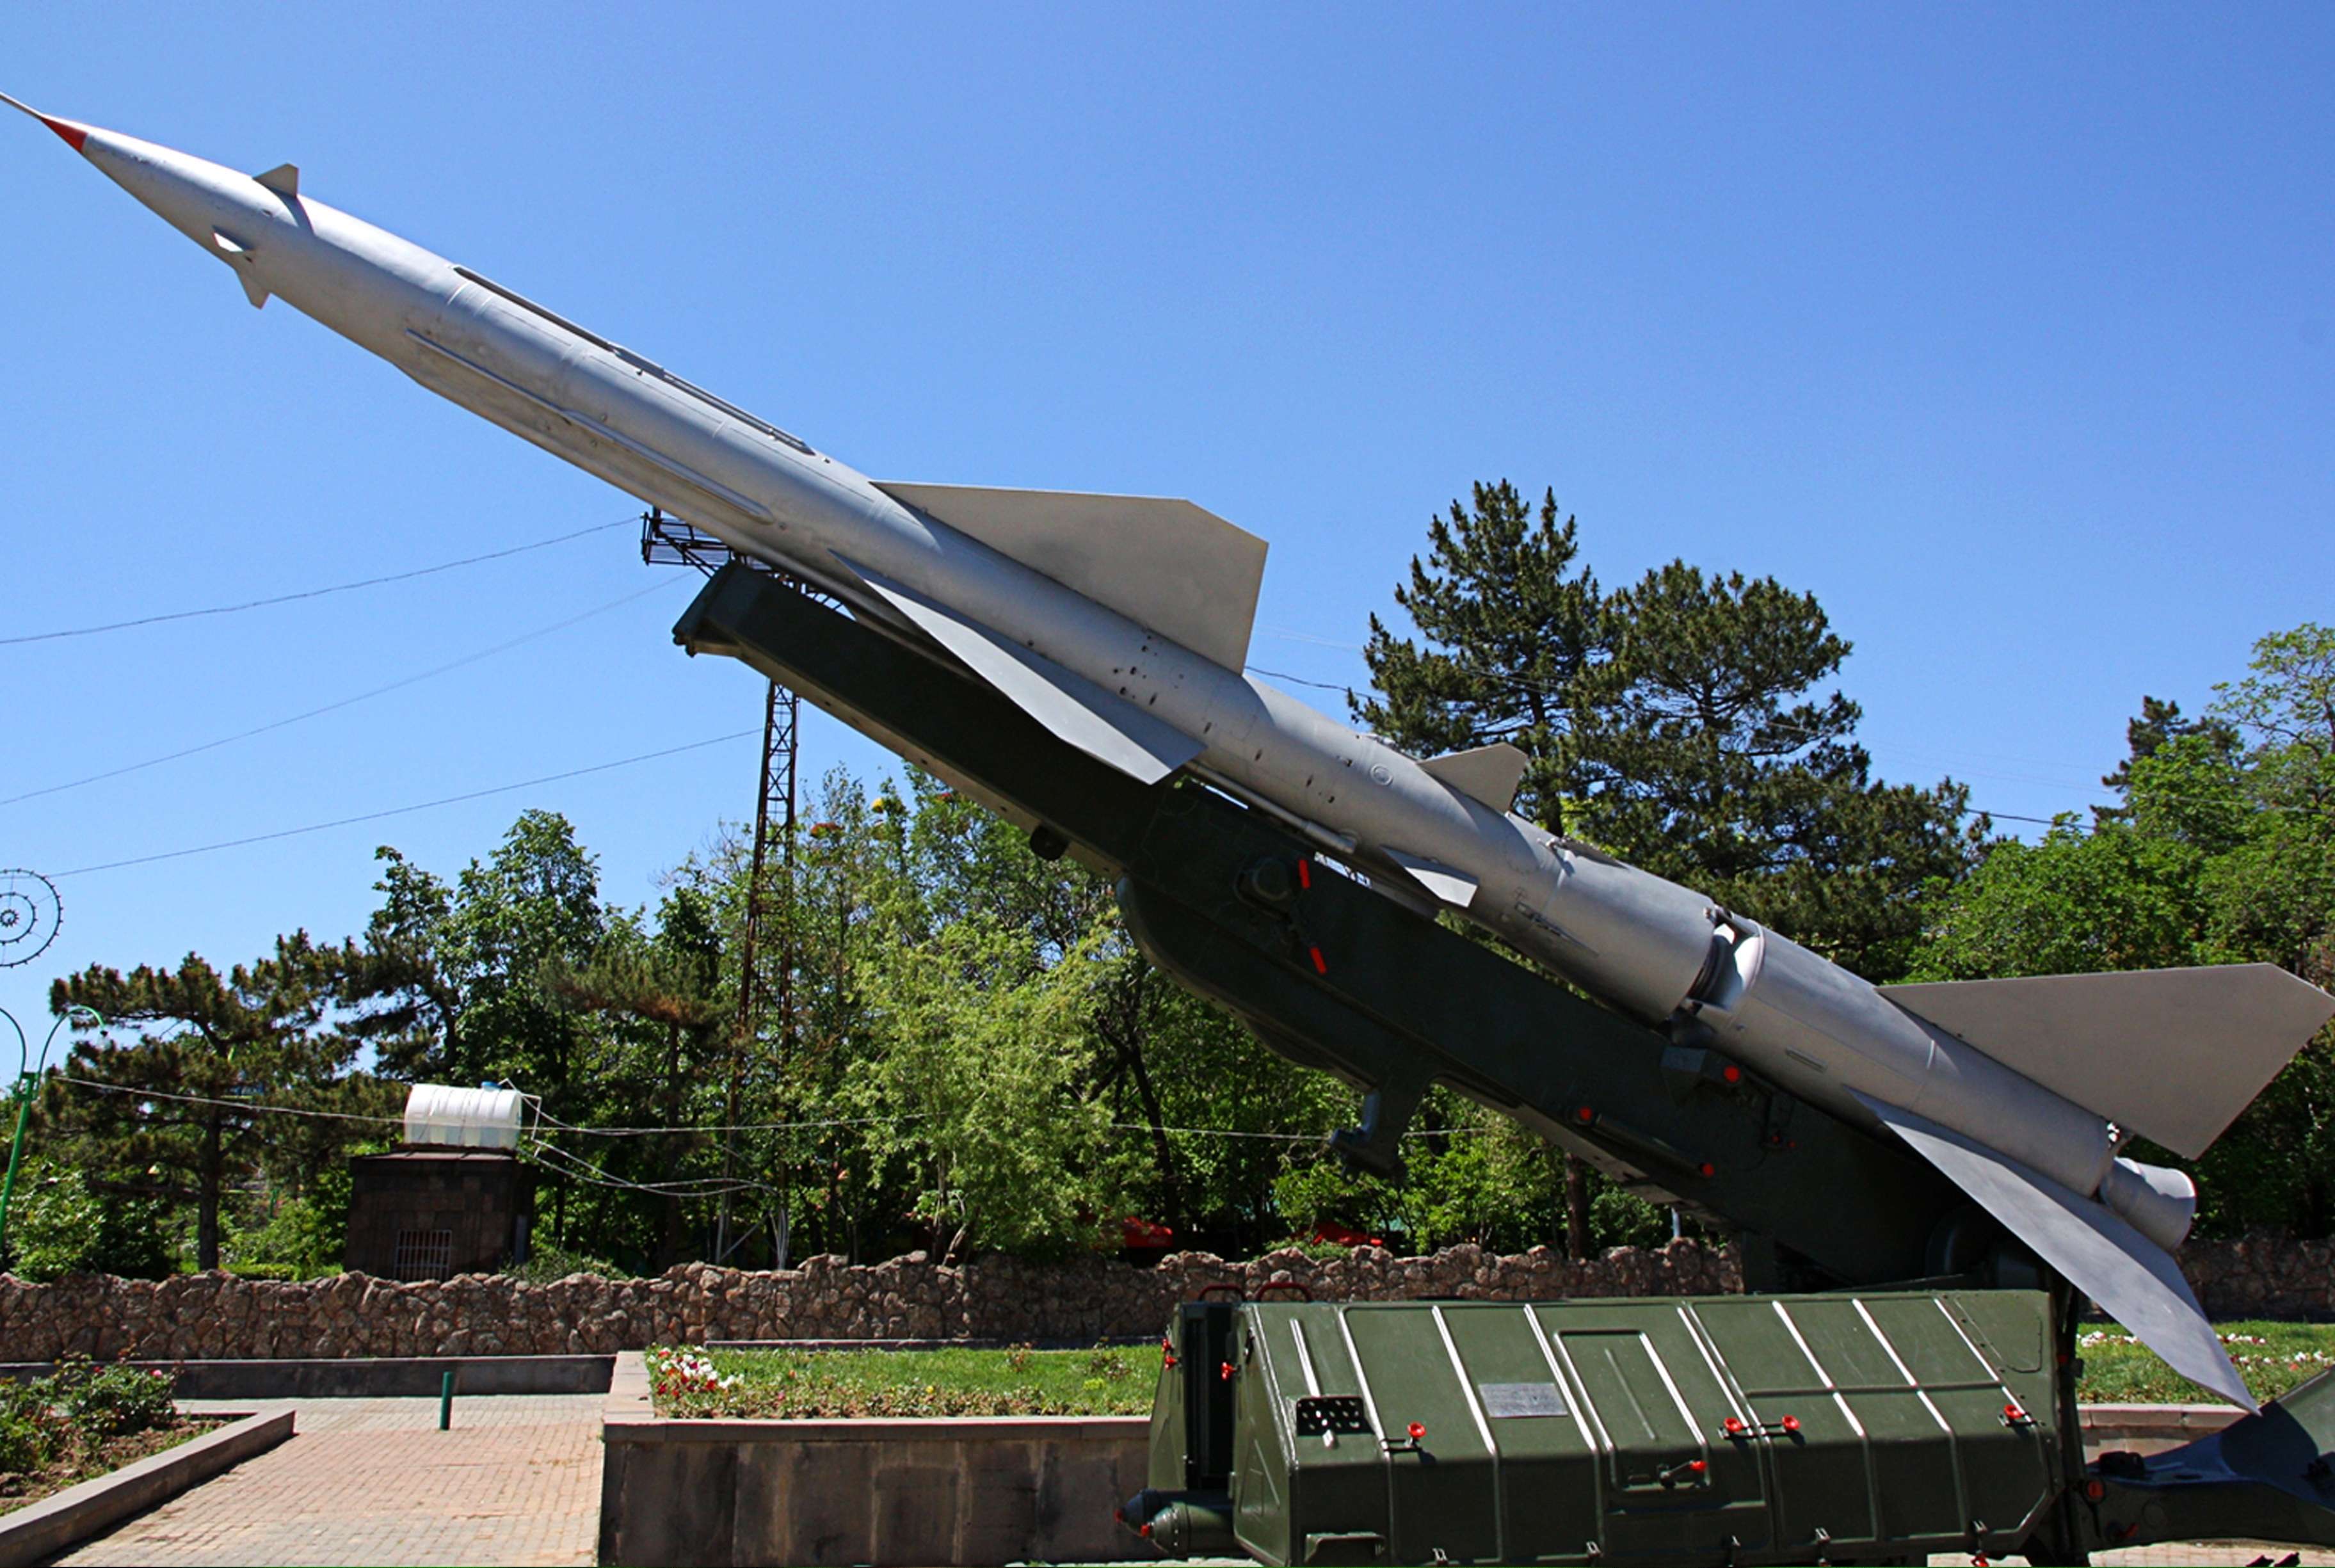
airplane, aircraft, military, vehicle, aviation, weapon, rocket, weapons, history, bomber, armenia, yerevan, air force, jet aircraft, missile, military equipment, military aircraft, atmosphere of earth, military museum